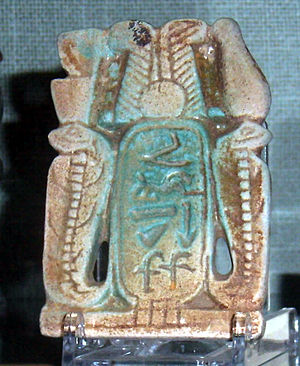
Uraeusslange / Galleri
Uraeusslange, også skrevet uræus og med flertalsformen uraeii på latin, er en brilleslange eller kobra, som i det gamle Egypten symboliserede kongemagten og guddommelig beskyttelse fra gudinden Wadjet.